Quartet (video game)

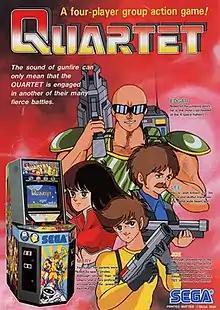
Arcade flyer

is a run and gun video game released by Sega for arcades in 1986. "Quartet" allows one to four players to guide a set of characters through a base taken over by an army of robots. Players control either Joe (yellow), Mary (red), Lee (blue), or Edgar (green) across 32 side-scrolling levels. The object of the game is to advance through the level, fighting opponents which come out of portals in the walls, and eventually defeat a boss that carries the door key used to open the "exit door".